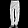
Label: Trouser